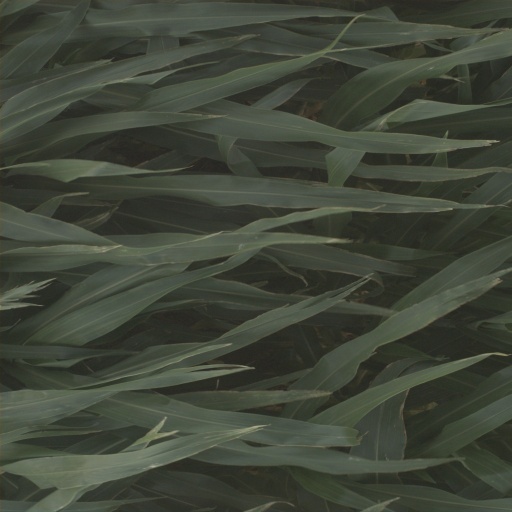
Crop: sorghum